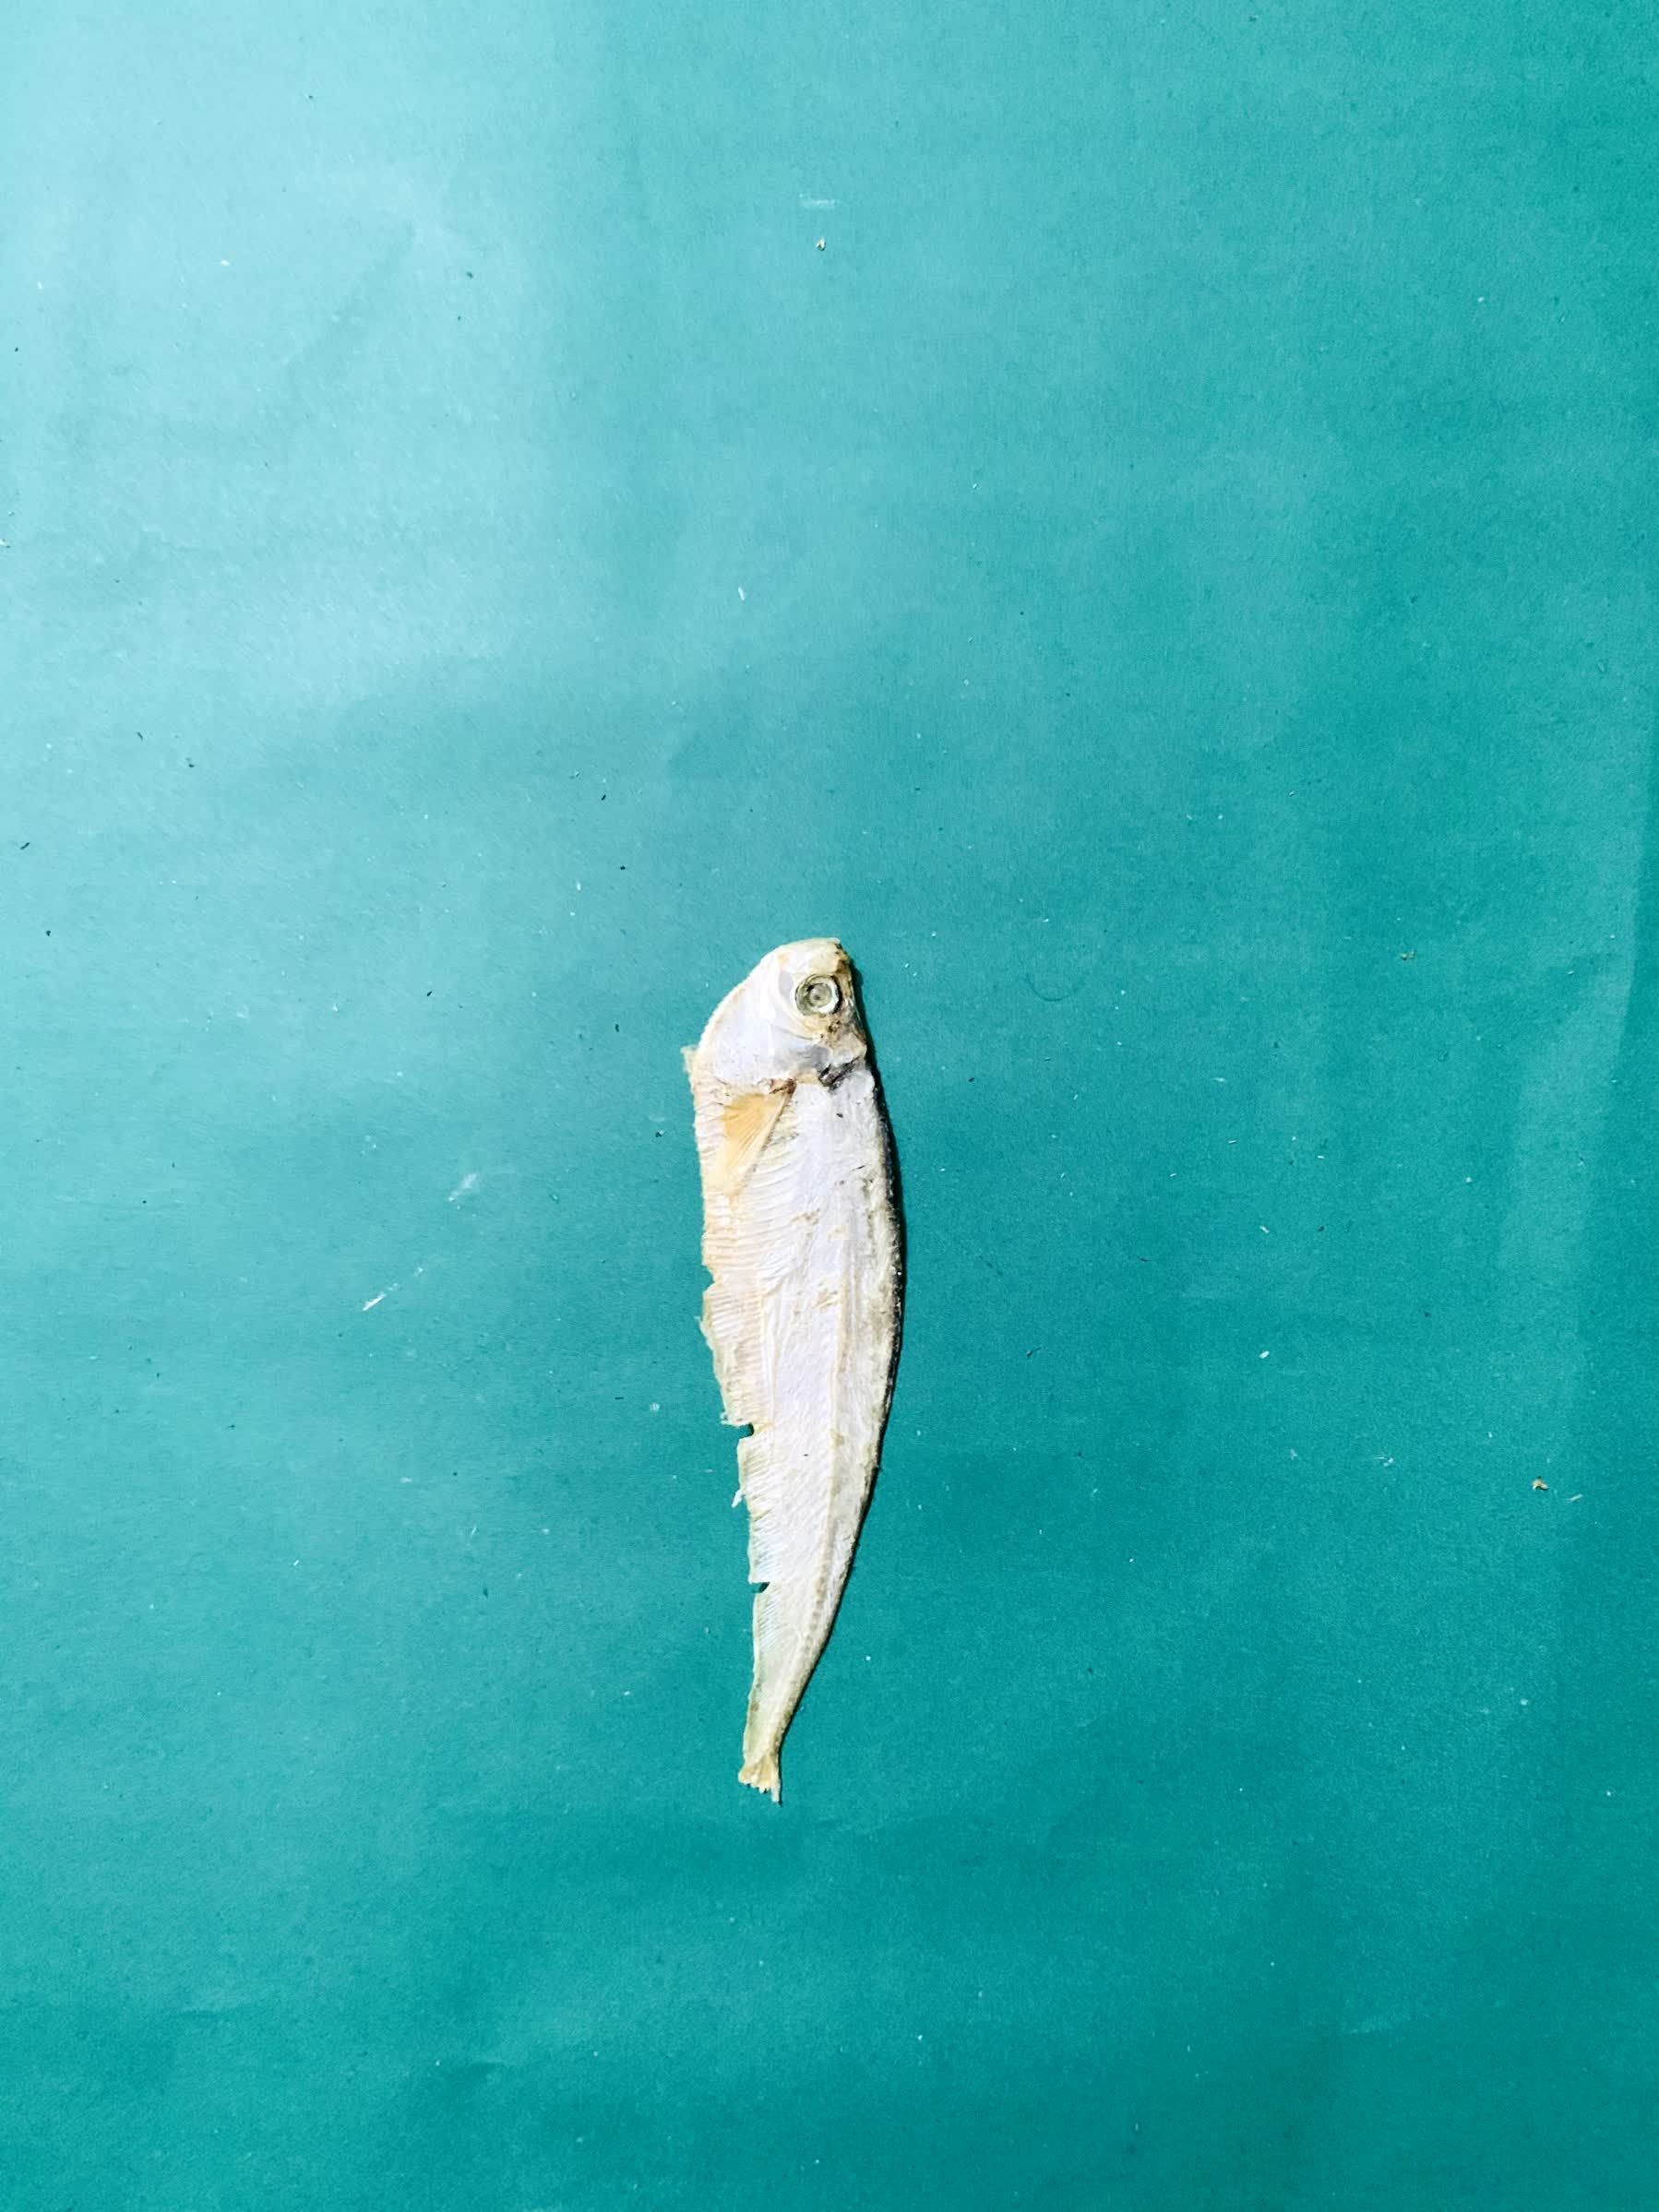
Species: Shukna Feuwa